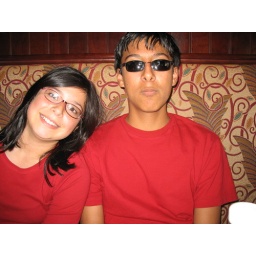
boy in red